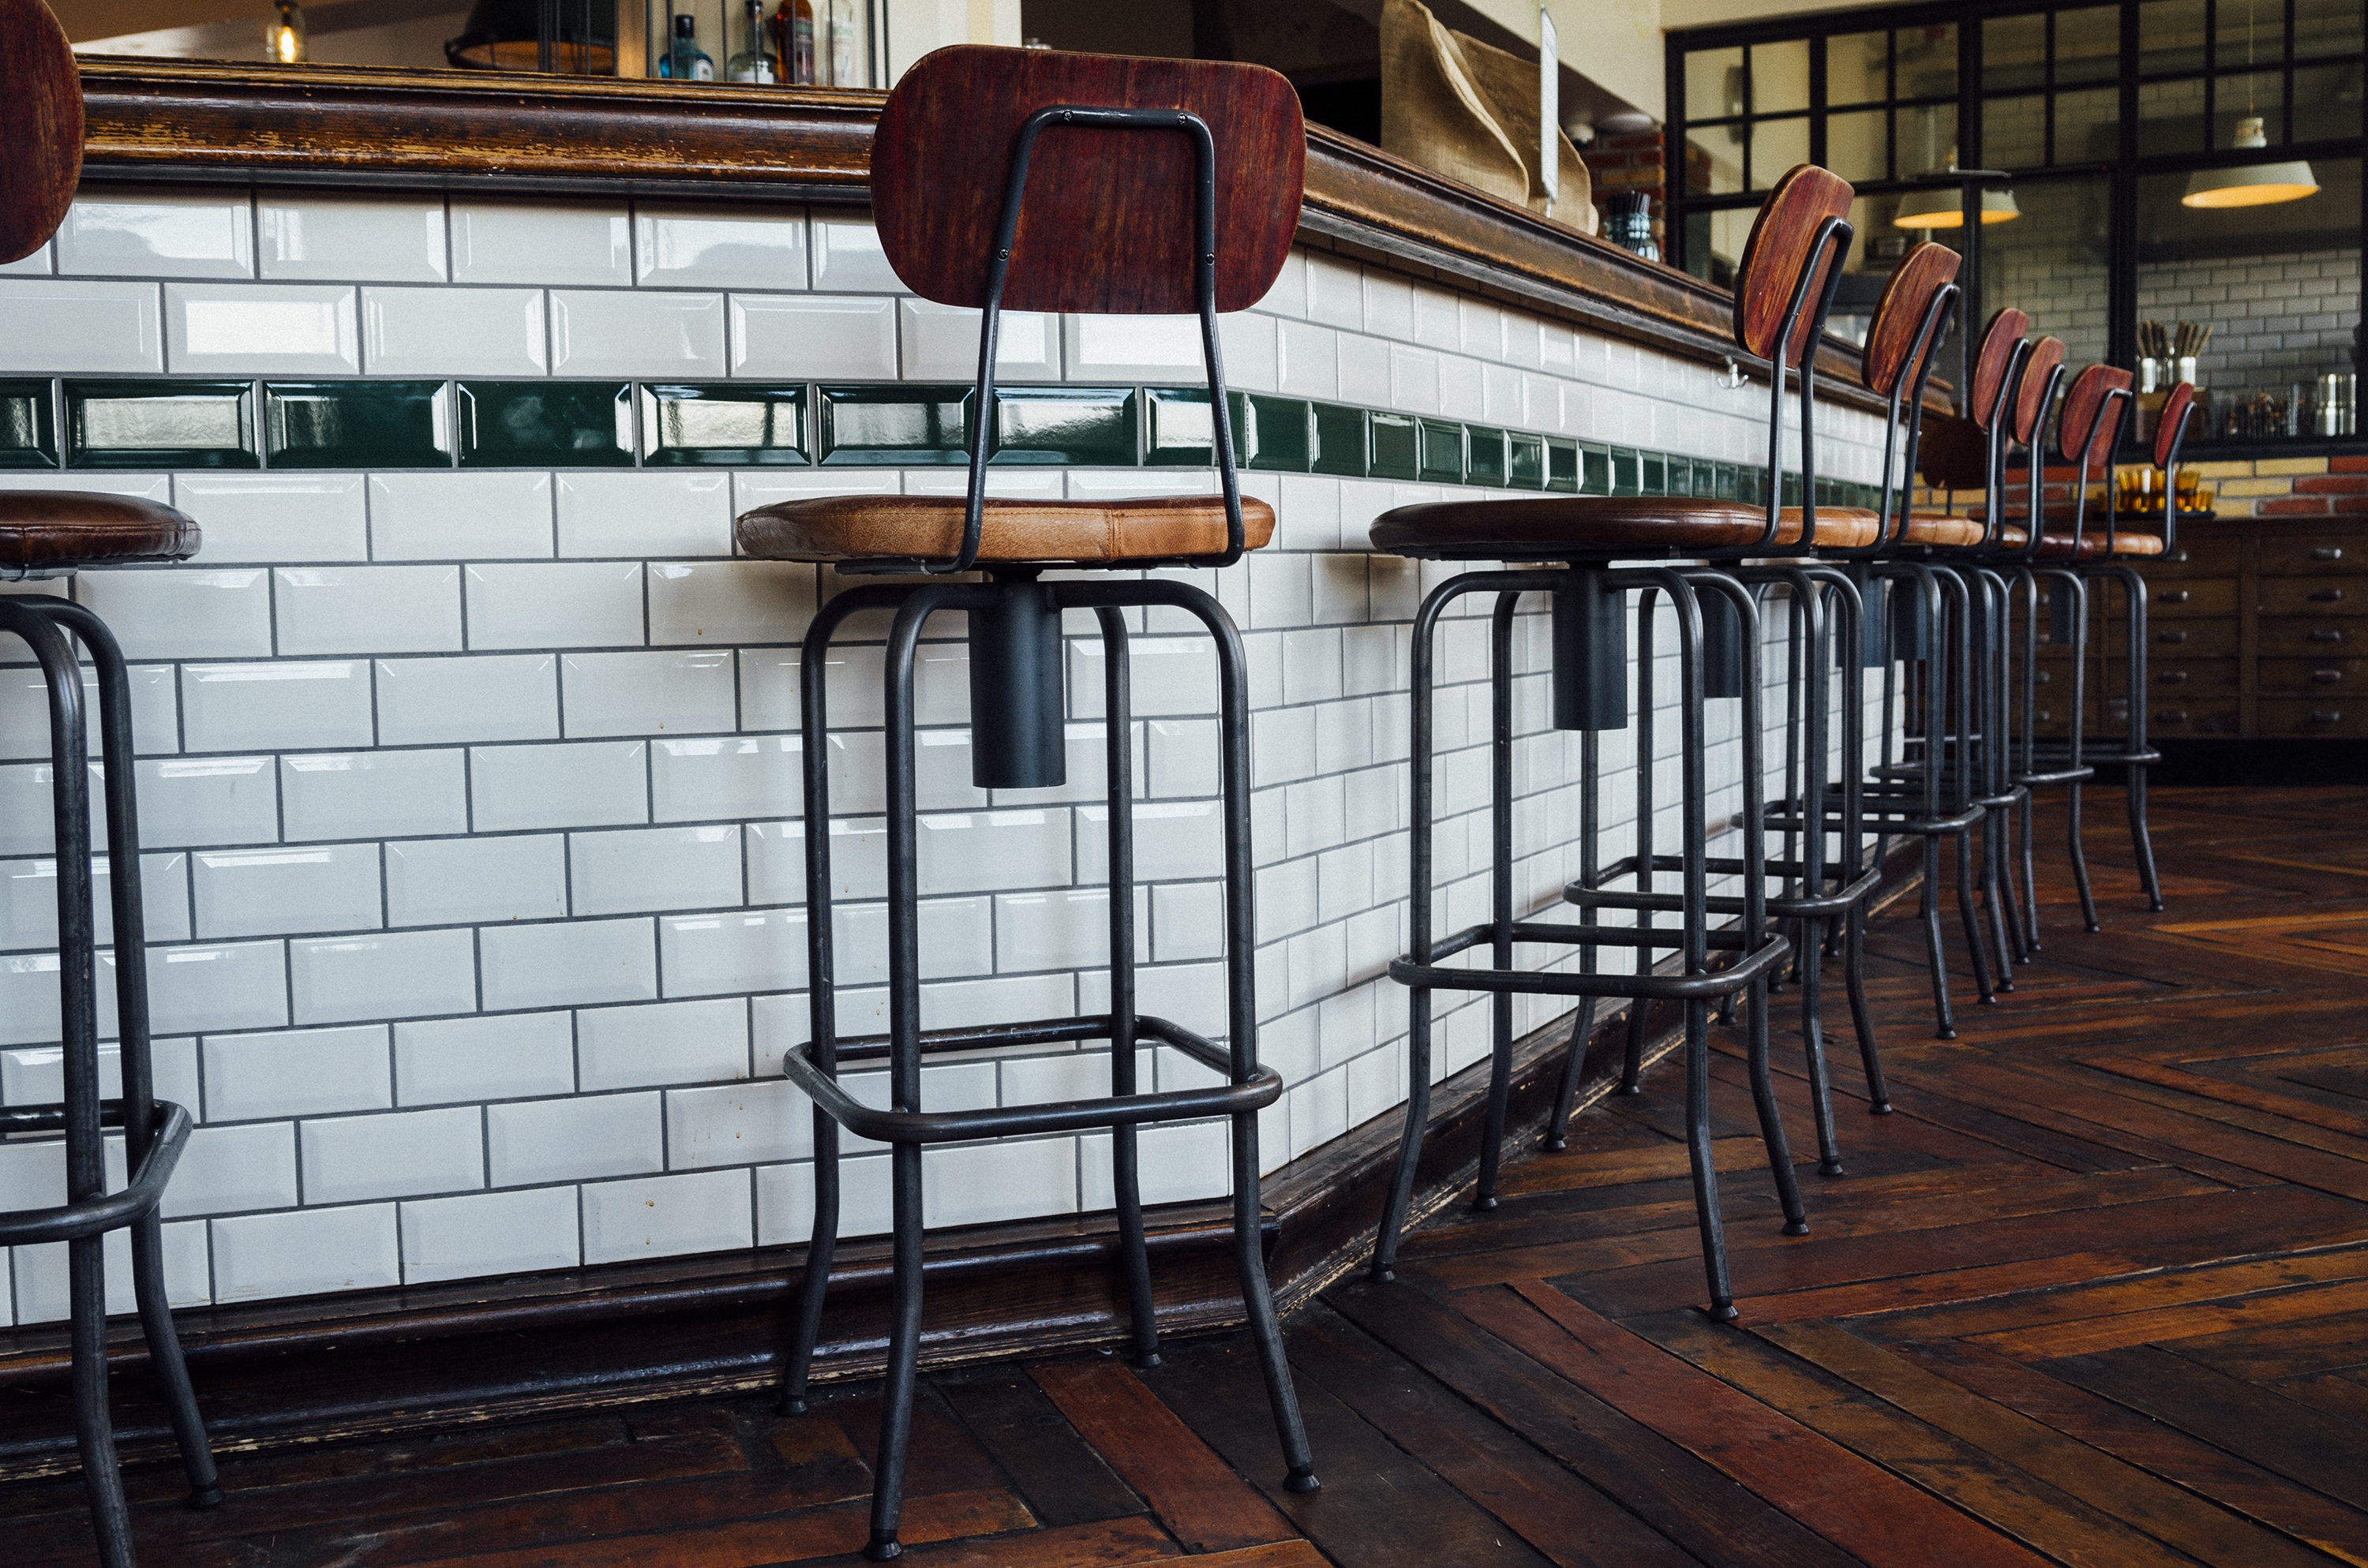
cafe, wood, vintage, retro, seat, restaurant, bar, counter, interior design, handrail, chairs, hardwood, stall, stairs, tiles, hostel, pub, stools, flooring, outdoor structure